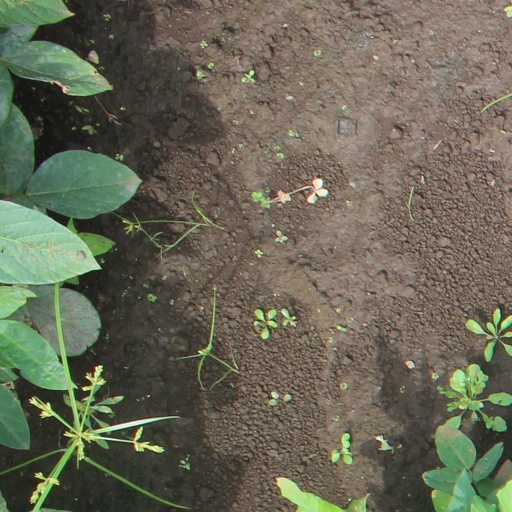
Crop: soybean